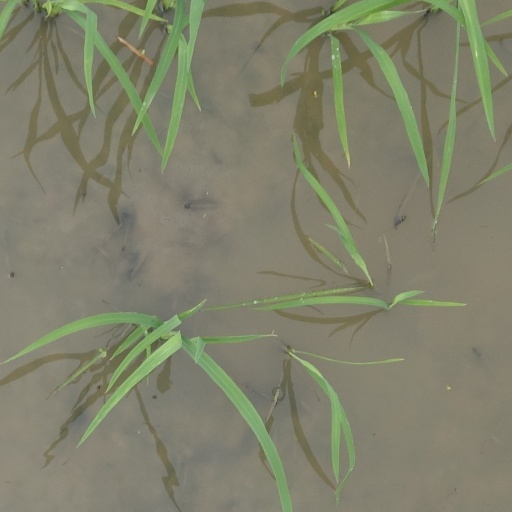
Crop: rice